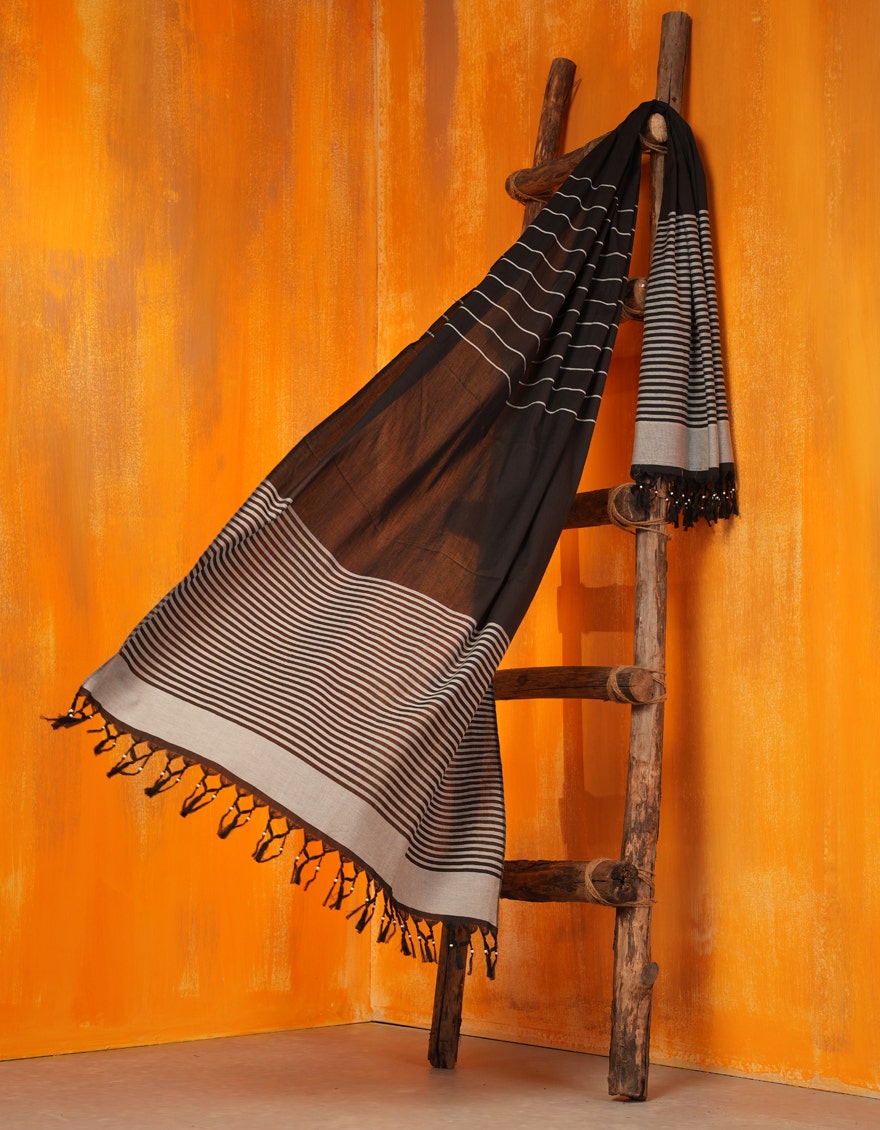
black kalpana cotton sari